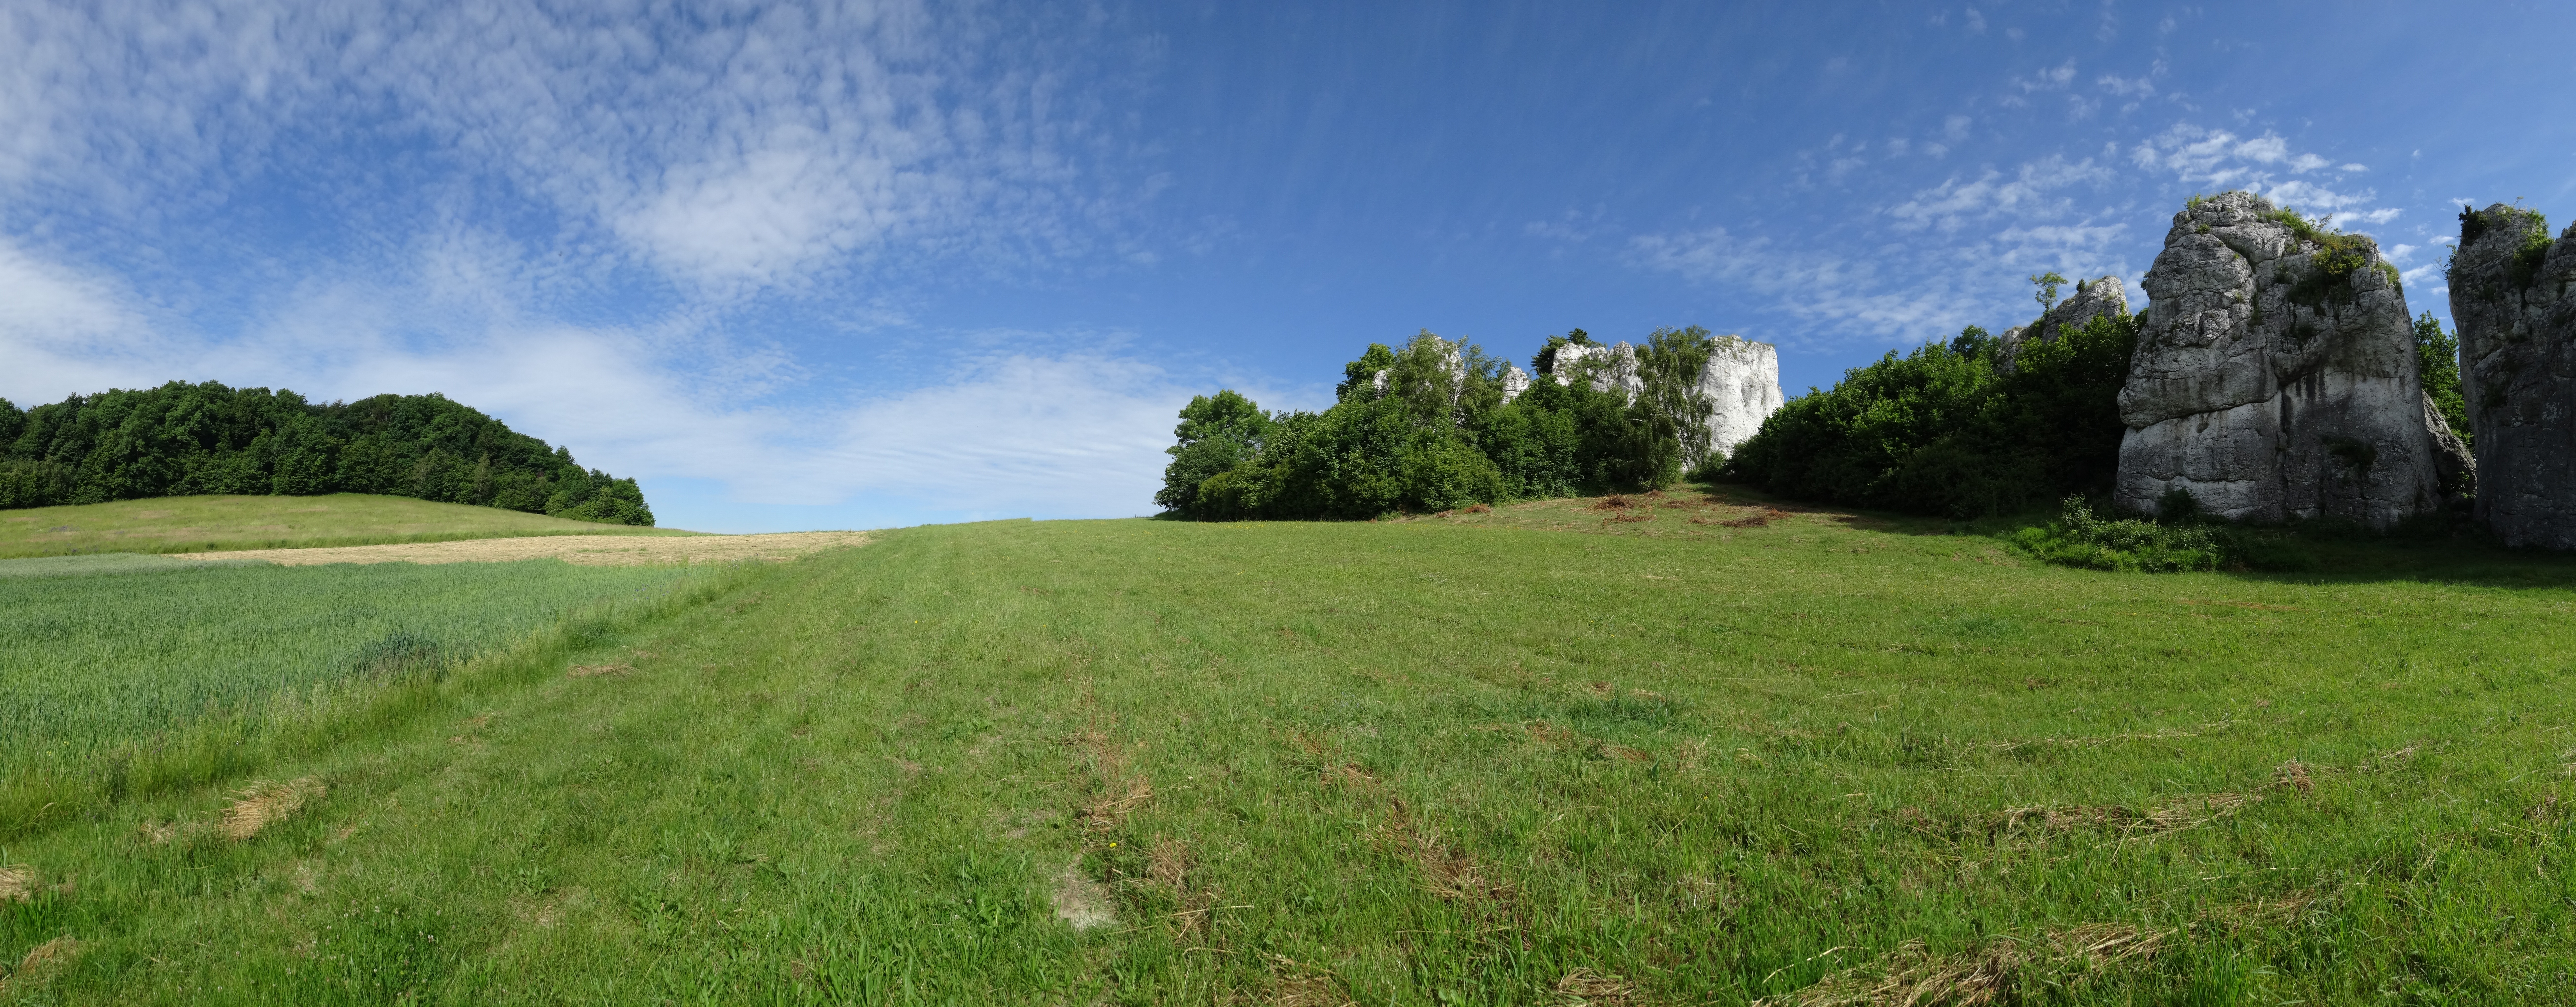
landscape, nature, grass, rock, wilderness, mountain, field, lawn, meadow, prairie, hill, mountain range, panorama, pasture, terrain, plain, grassland, poland, plateau, limestone, habitat, ecosystem, steppe, rural area, jerzmanowice, jura krakowsko czestochowa, natural environment, geographical feature, land lot